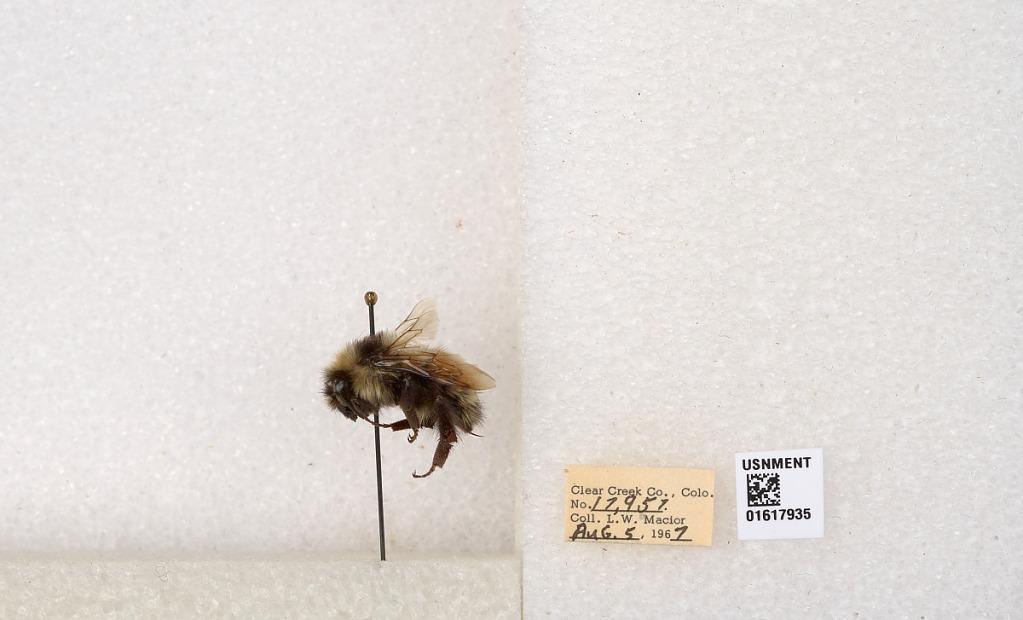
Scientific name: Bombus (Pyrobombus) sylvicola Kirby
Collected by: L. Macior
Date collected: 1967-8-5
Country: United States
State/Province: Colorado
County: Clear Creek
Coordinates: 39.6891, -105.644